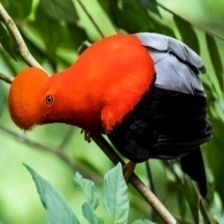
Species: COCK OF THE  ROCK
Scientific name: RUPICOLA